Tritone

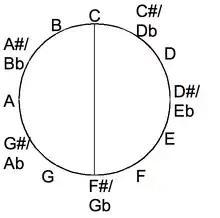
Tritone drawn in the chromatic circle.

A tritone (abbreviation: "TT") is traditionally defined as a musical interval composed of three whole tones. As the symbol for whole tone is "T", this definition may also be written as follows: